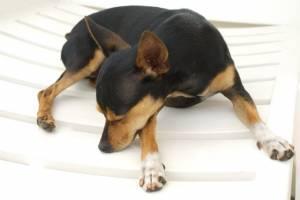
miniature pinscher